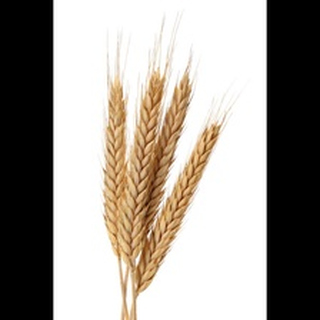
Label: wheat_blast